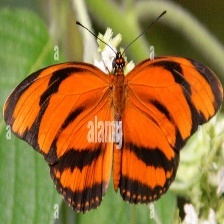
Species: BANDED ORANGE HELICONIAN